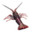
Label: lobster